Cowboys from Texas

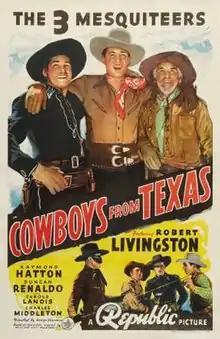
Film poster

Cowboys from Texas is a 1939 American Western "Three Mesquiteers" B-movie directed by George Sherman.